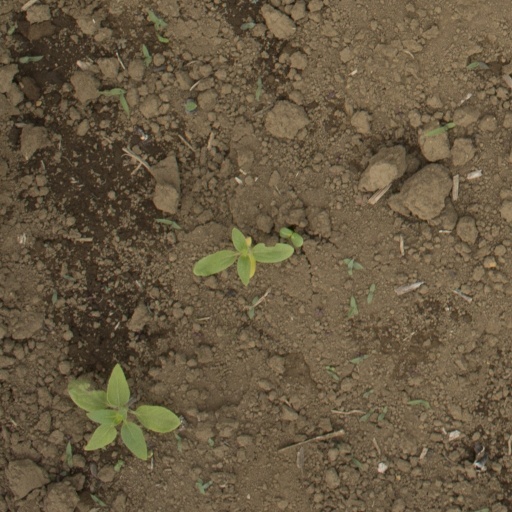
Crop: Jerusalem artichoke